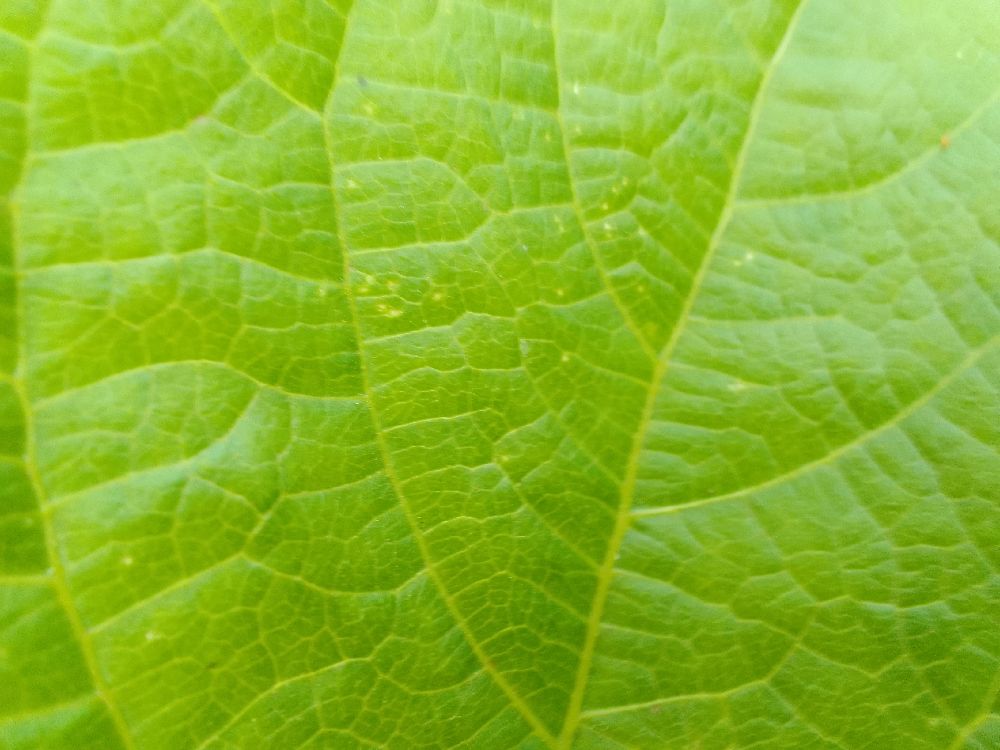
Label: healthy